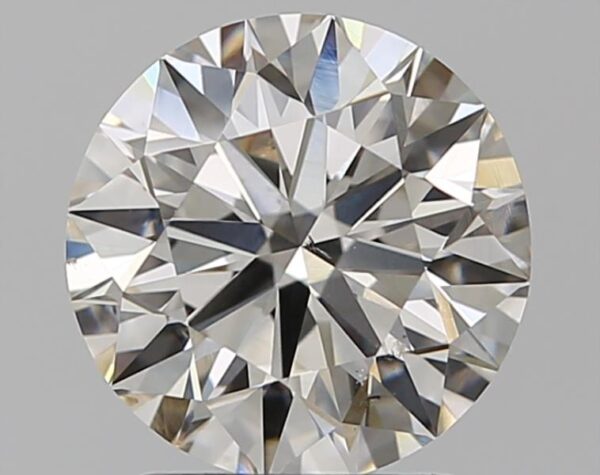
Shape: round
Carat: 1.82
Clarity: VS2
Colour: K
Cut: EX
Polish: EX
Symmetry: EX
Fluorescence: M
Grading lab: GIA
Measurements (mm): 7.78 x 7.82 x 4.85